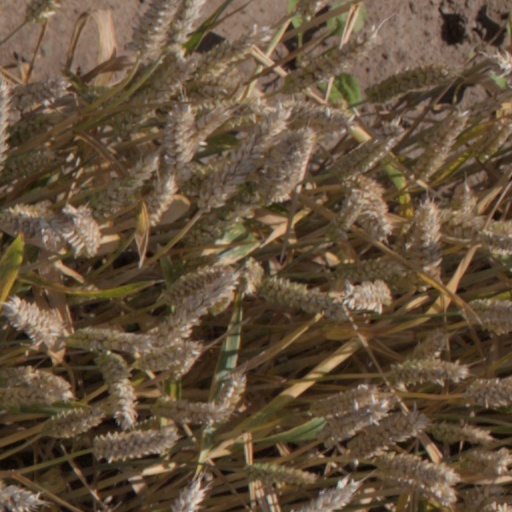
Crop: wheat